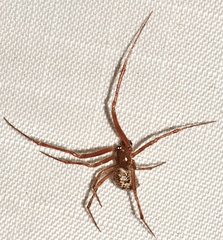
Species: Parasteatoda_tepidariorum